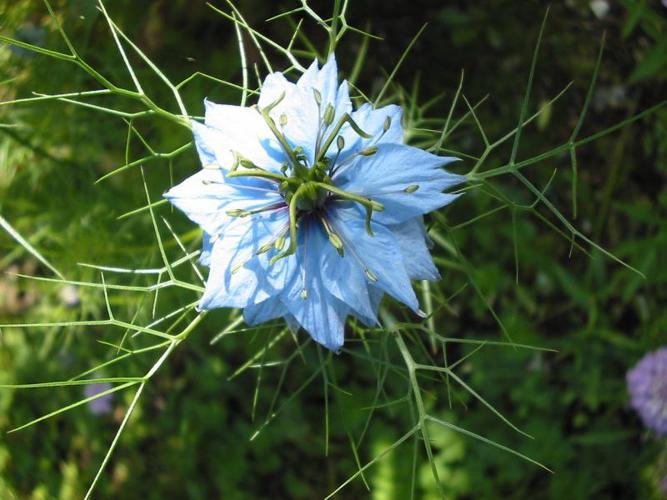
Label: love in the mist